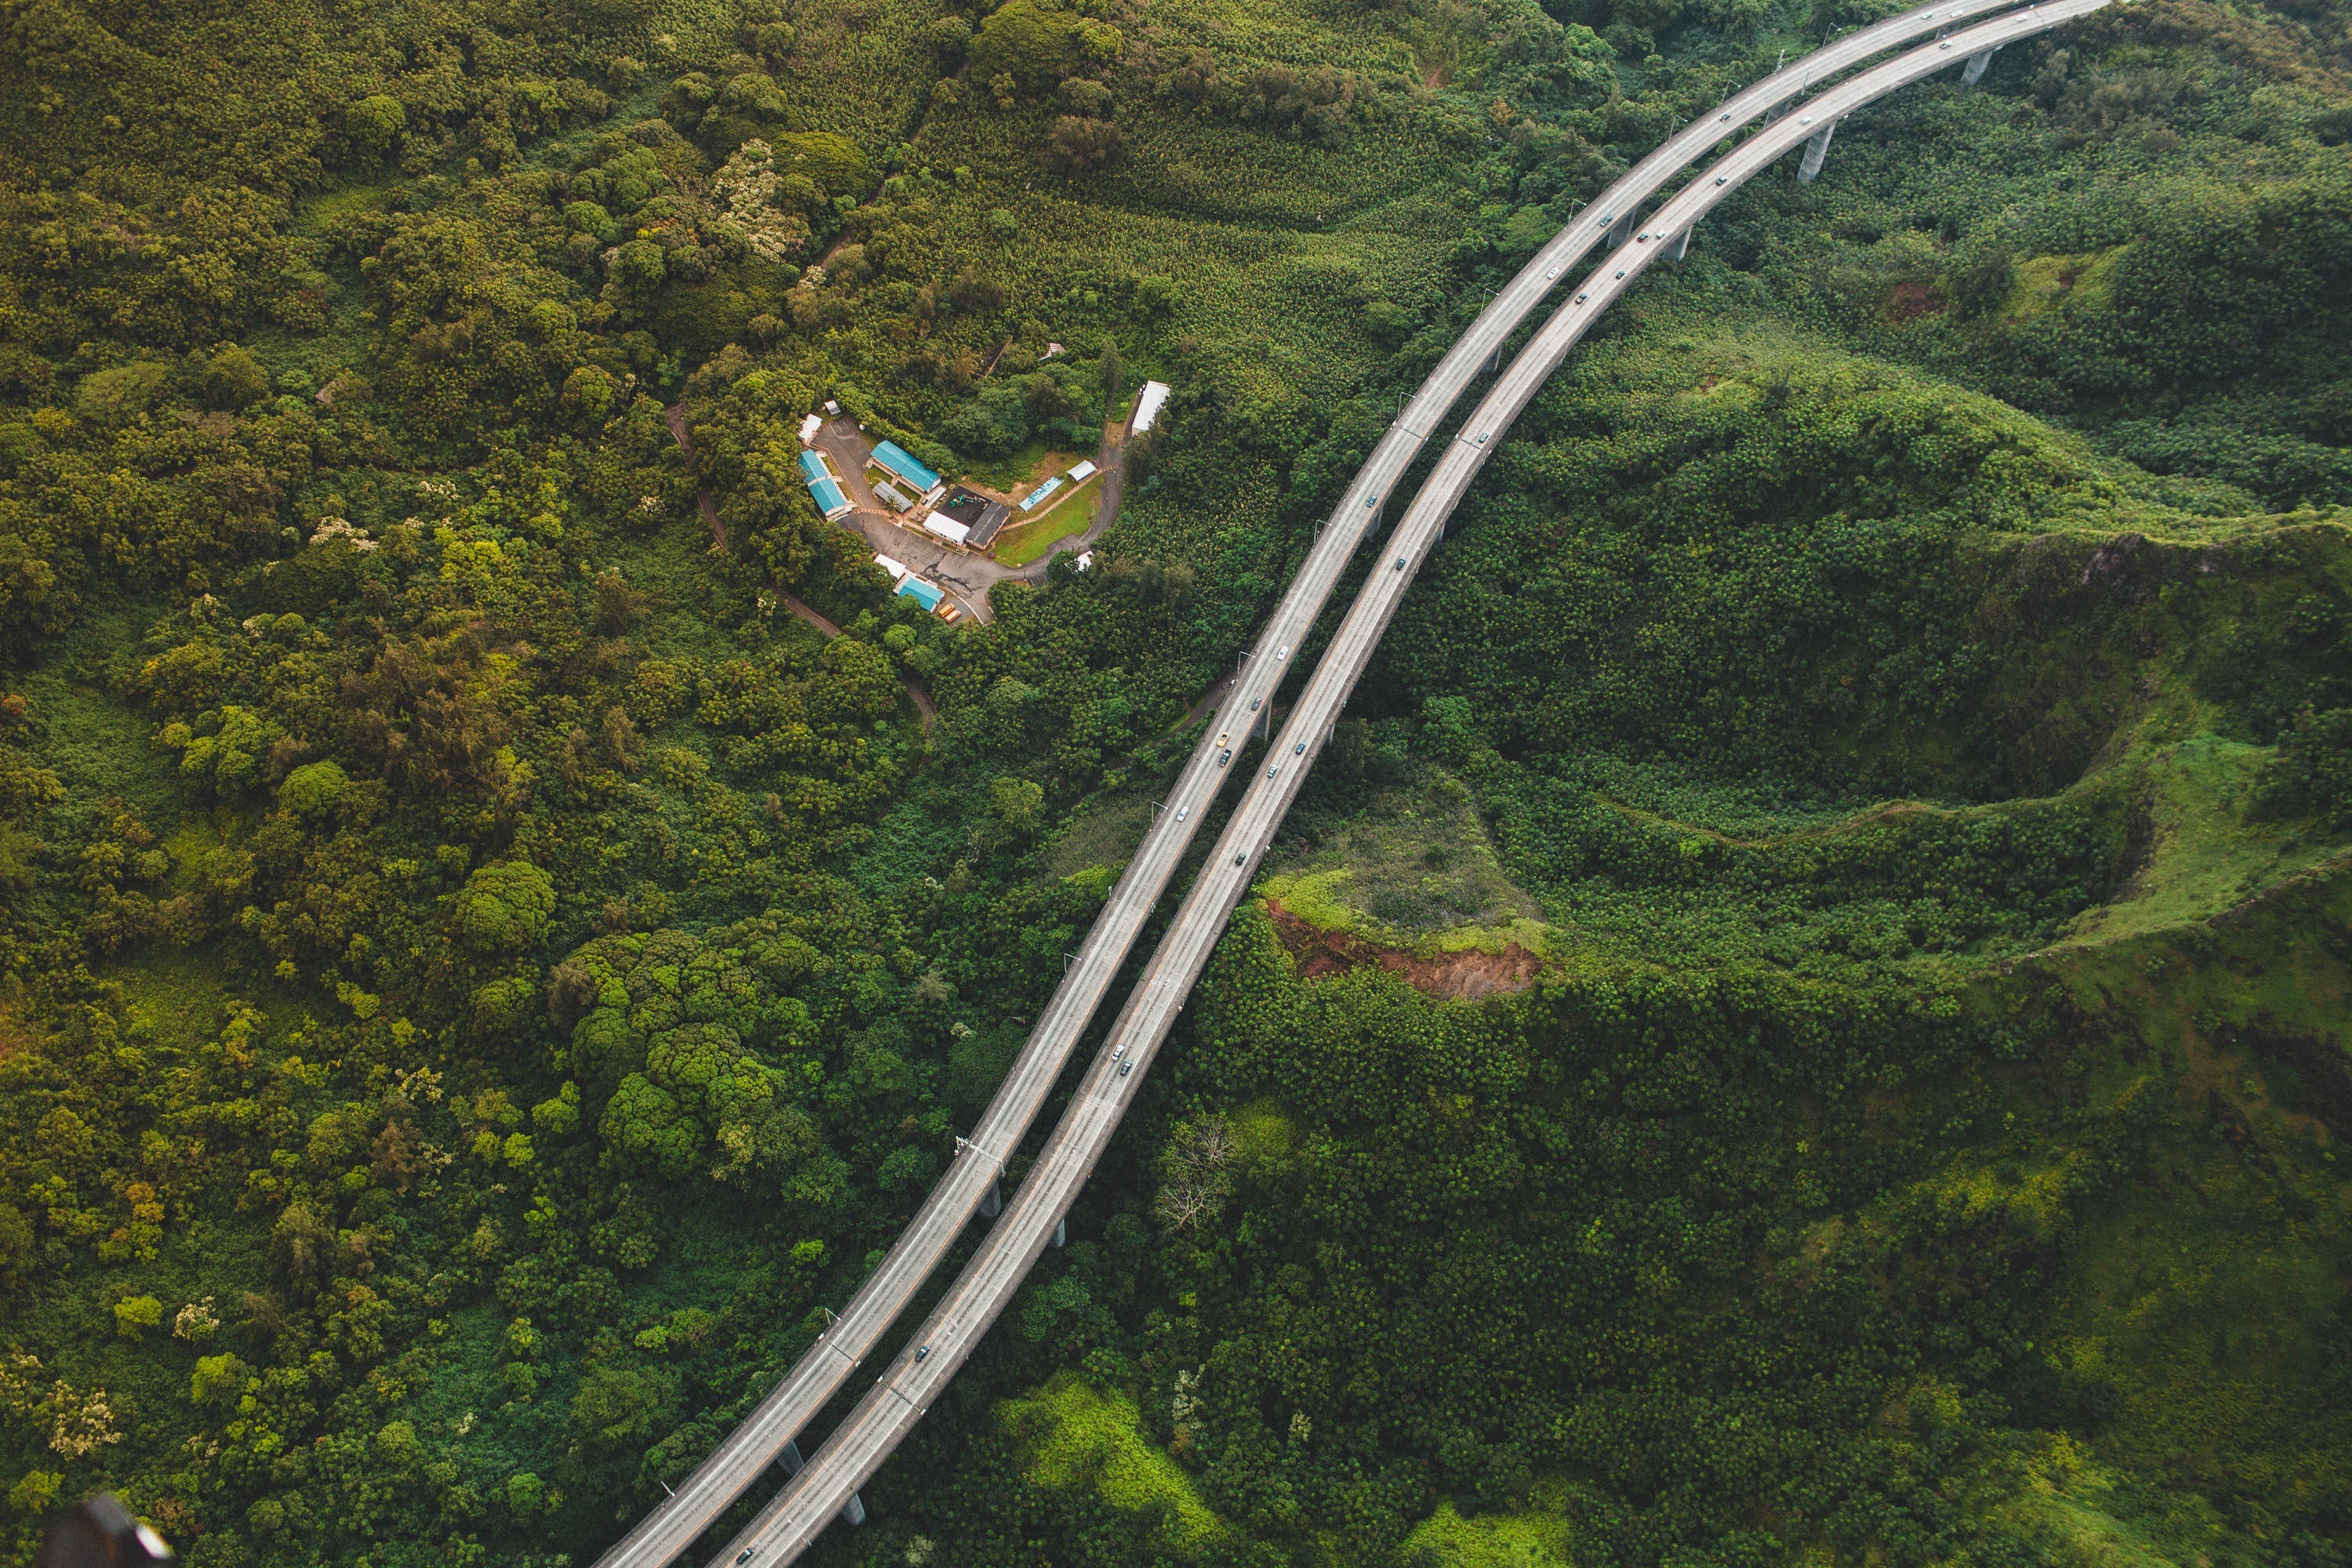
landscape, road, bridge, countryside, adventure, highway, overpass, travel, jumping, suspension bridge, rural, extreme sport, terrain, aerial view, hills, infrastructure, elevated, bypass, aerial photography, mountain pass, nonbuilding structure